Basilique Notre-Dame de Bonsecours

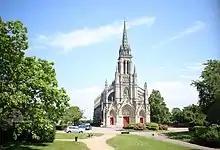
Western facade, July 2016

The Basilique Notre Dame du Bon Secours, Marie Auxiliatrice (English: The Basilica of Our Lady of Refuge of Mary, the Help of Christians) is a Roman Catholic minor basilica in Bonsecours near Rouen, Seine—Maritime, France. It is the first church in France to be built in the Gothic Revival style. The basilica is highly ornately decorated with windows, sculptures and other elements often carrying the name or coat of arms of a patronal donor.